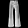
Label: Trouser